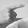
ASL letter: G